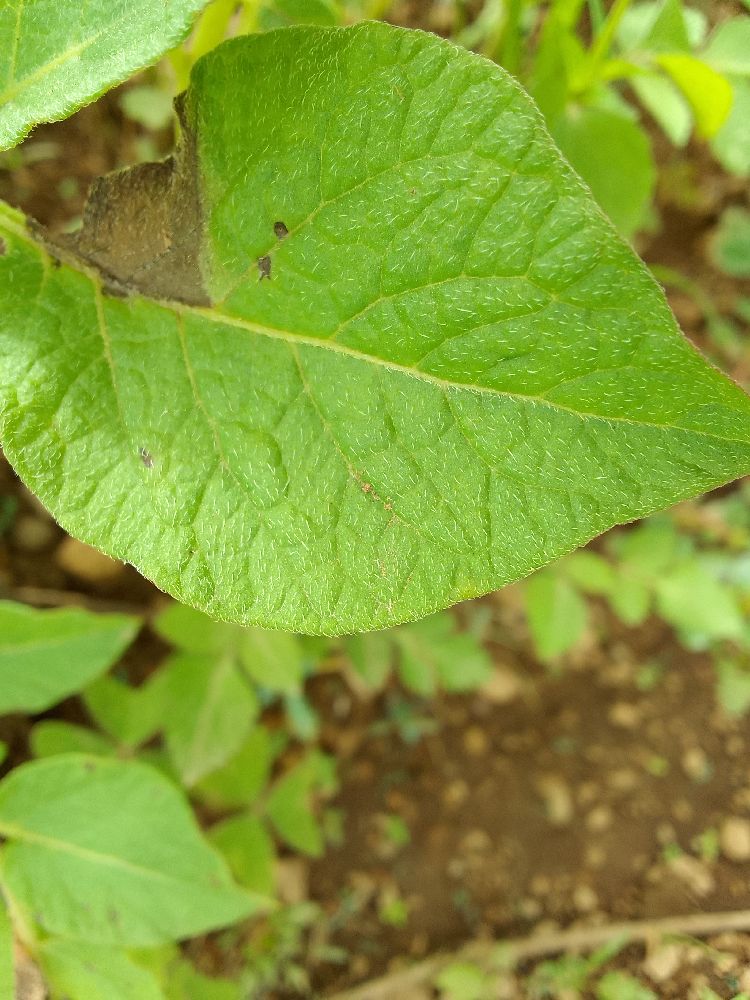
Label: Late blight